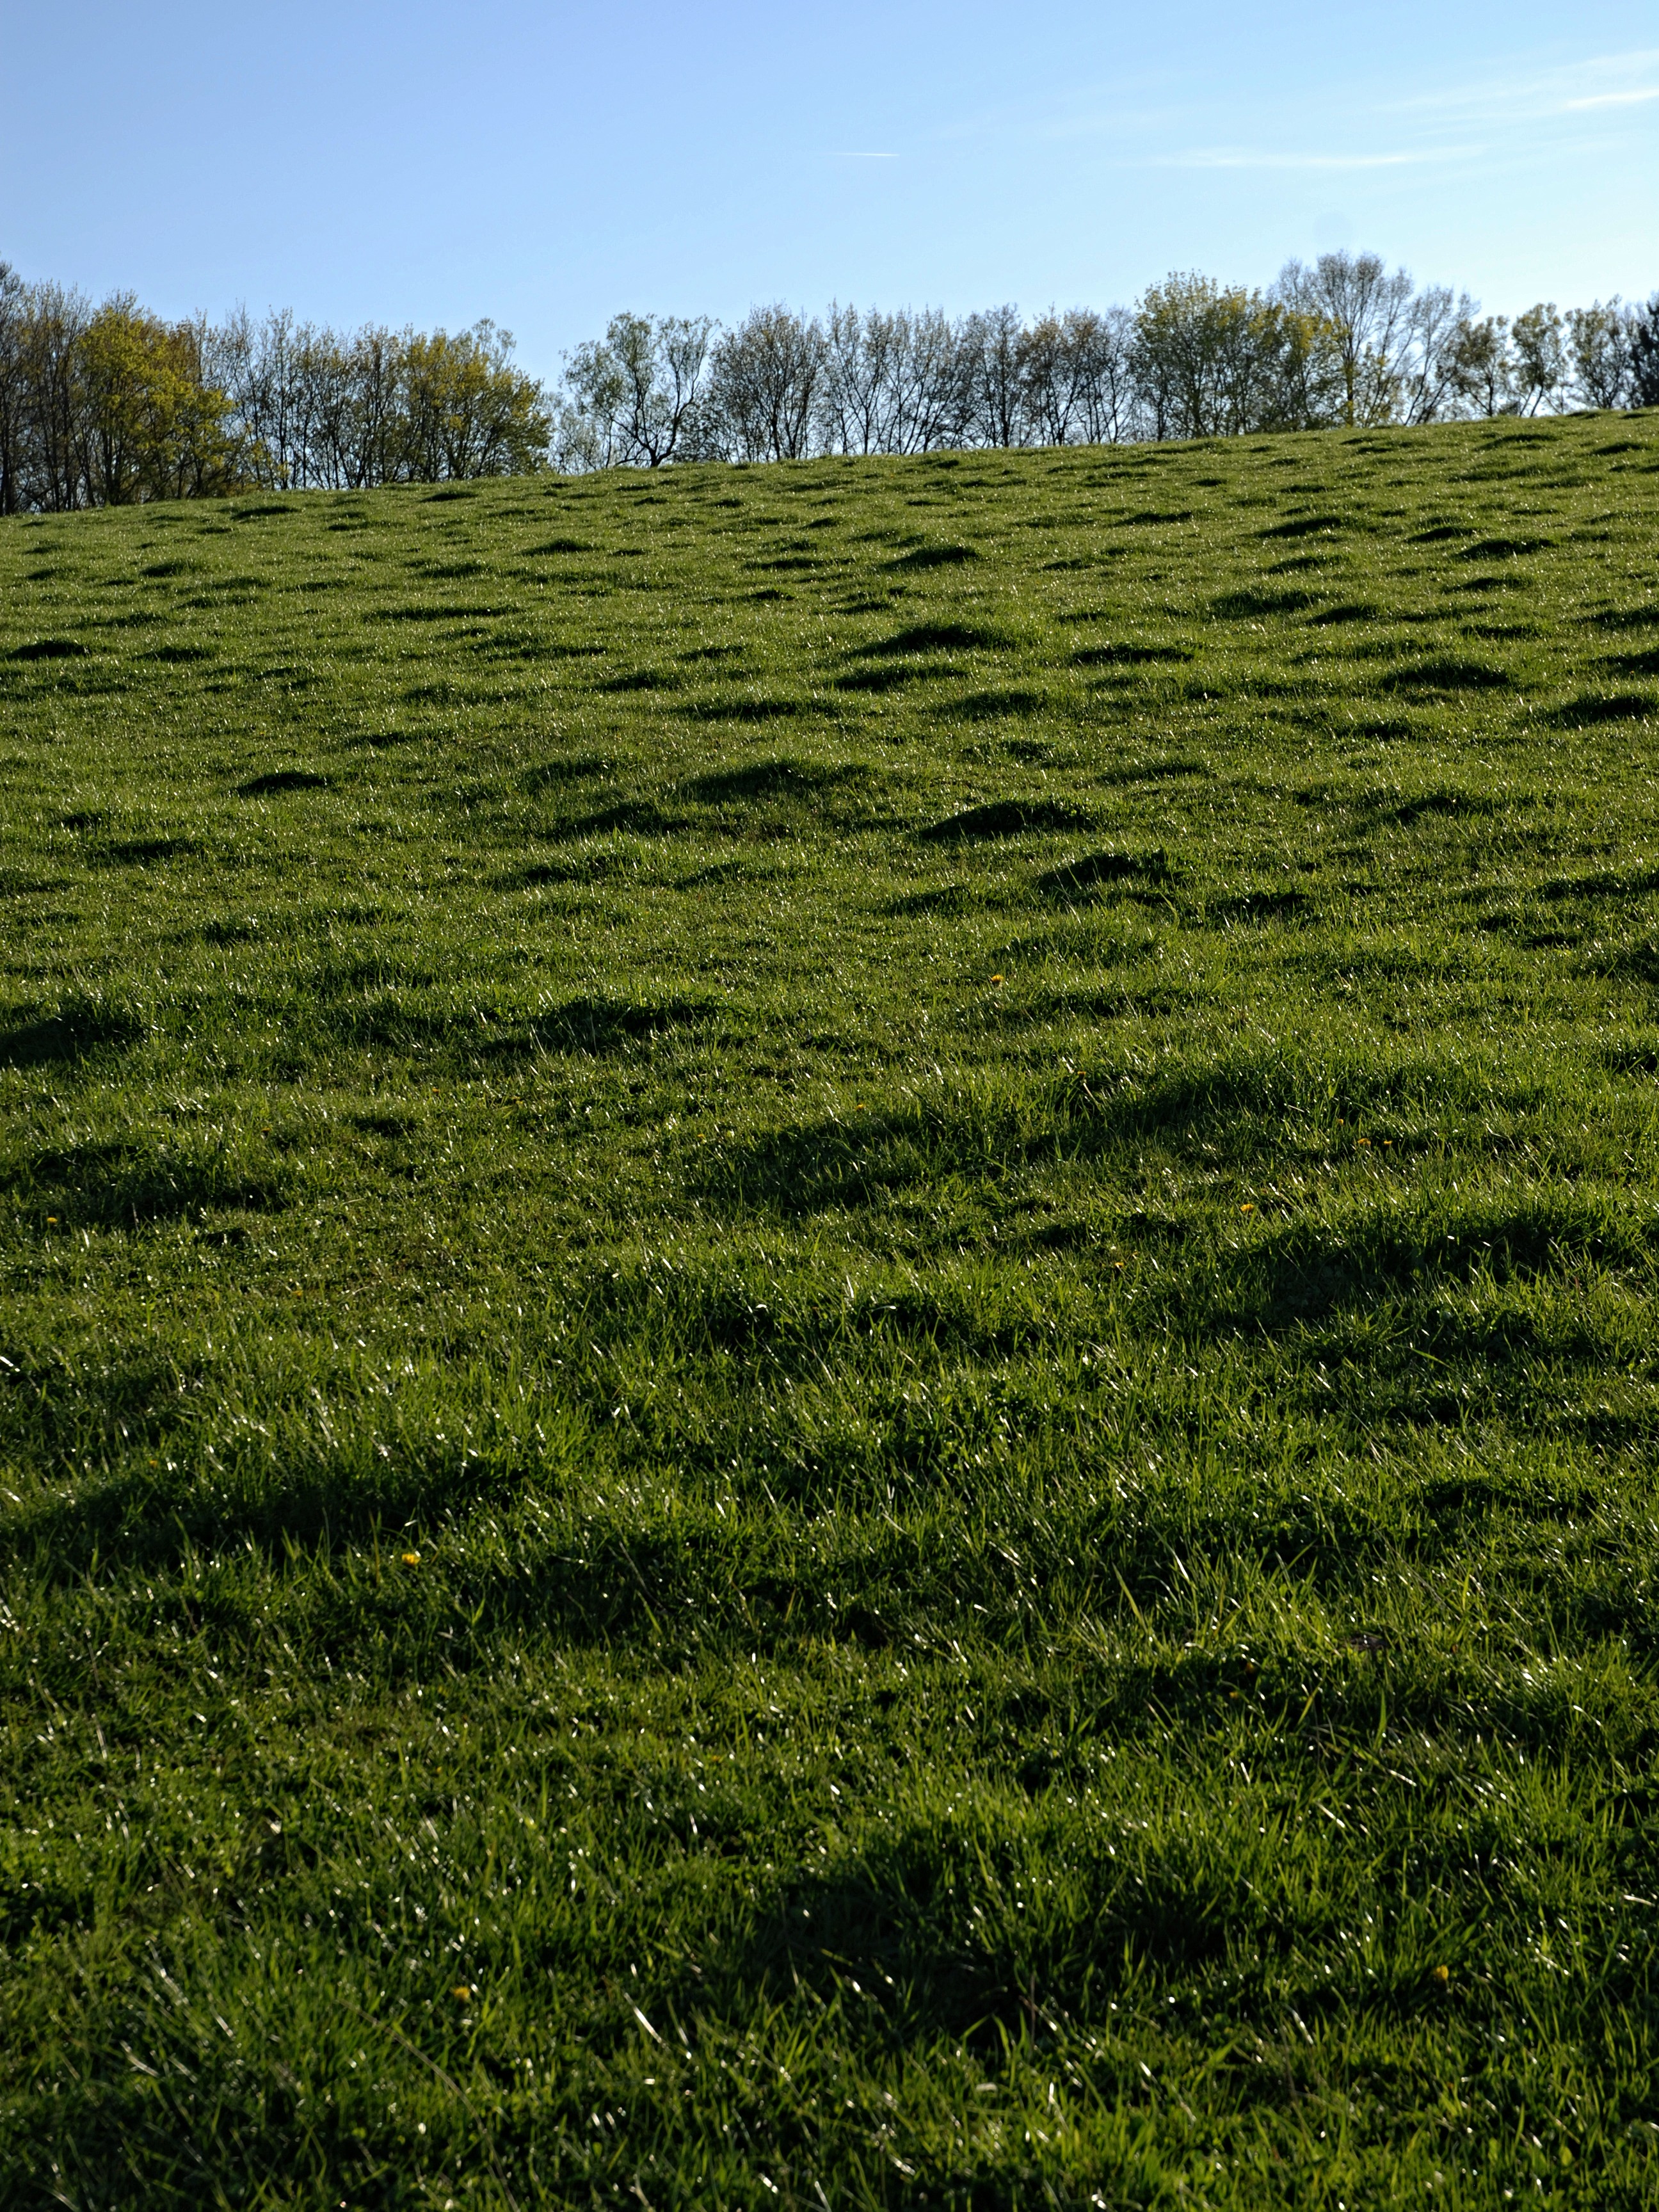
landscape, grass, horizon, marsh, plant, sky, sunset, field, lawn, meadow, prairie, hill, flower, spring, green, crop, pasture, soil, agriculture, plain, trees, grassland, shrub, wetland, bog, plantation, plateau, habitat, pastures, ecosystem, tundra, rural area, natural environment, grass family